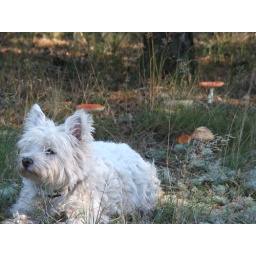
Mijn hond Tissy in de duinen van Schoorl, herfst 2005. My dog Tissy lying in the dunes of Schoorl, fall 2005